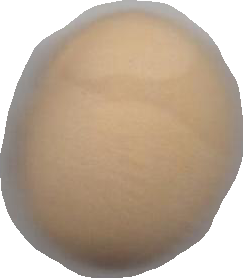
Variety: Grobogan